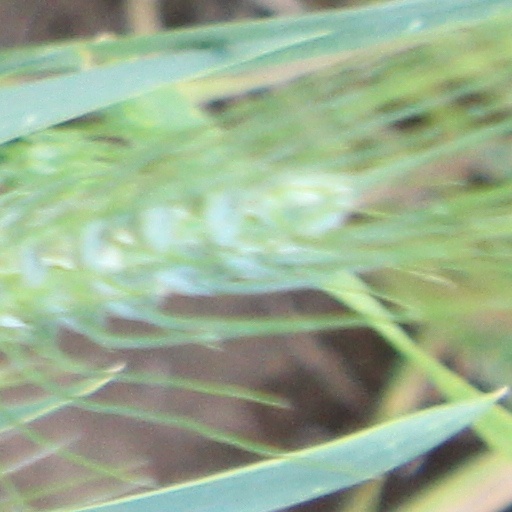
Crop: wheat